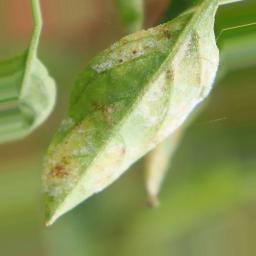
Label: powdery mildew